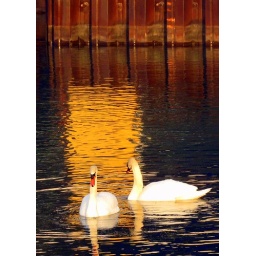
swans in yellow light of ship